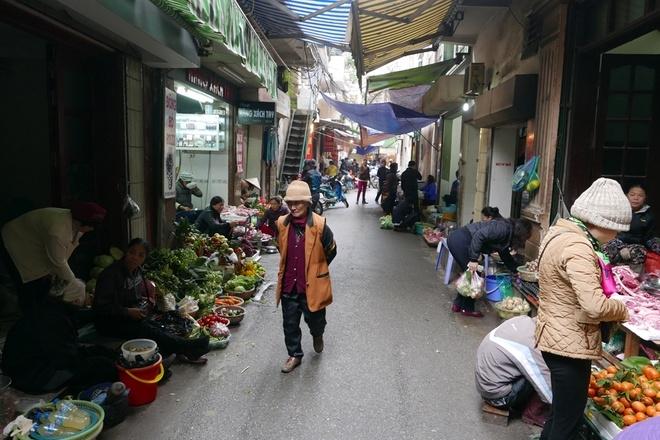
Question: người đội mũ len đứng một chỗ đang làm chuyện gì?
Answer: mua đồ